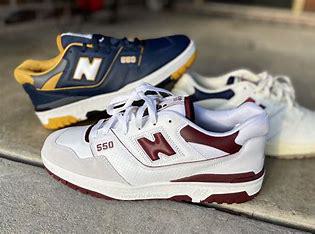
Brand: New
Model: Balance 550